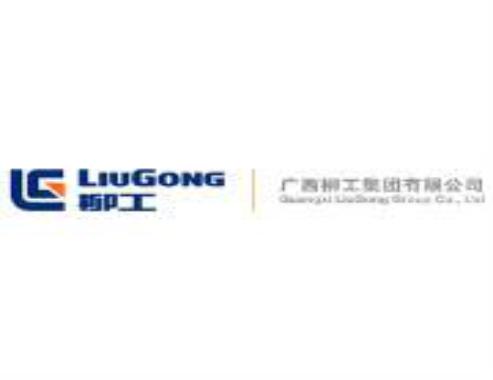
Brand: liu gong
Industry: Others